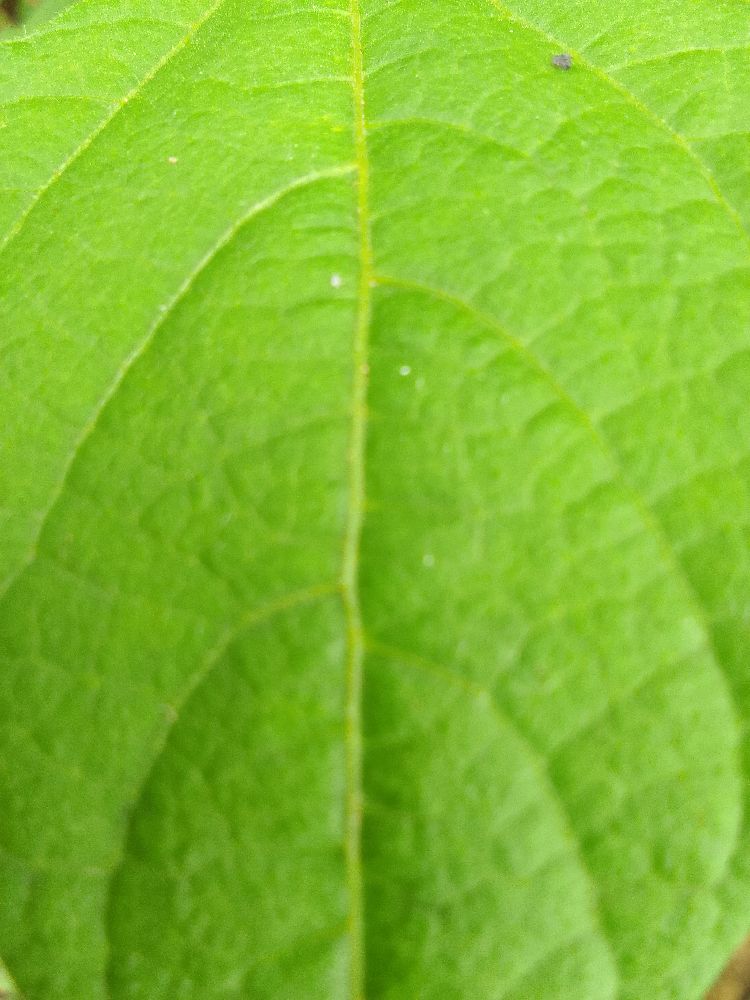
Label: healthy